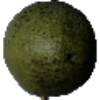
Label: Avocado 1